Jeff Wayne's Musical Version of The War of the Worlds

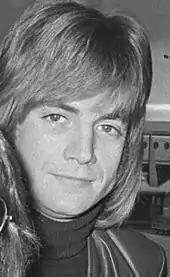

It was important for Wayne that the different voices on the album sounded "convincing and believable". Having become a good friend of Wayne's, David Essex is the voice of the artilleryman. He had previously starred in a production of the musical "Godspell", which also featured Julie Covington, who subsequently met Wayne and agreed to voice Beth. Although Wayne had not previously met the other voice actors: Thin Lizzy frontman Phil Lynott as Parson Nathaniel, Moody Blues vocalist Justin Hayward singing the Journalist's thoughts, and Manfred Mann's Earth Band guitarist and vocalist Chris Thompson as the Voice of Humanity, he was "thrilled" that they took part "because they each brought their own sort of magic, their style and performance and singing." Wayne had to convince the guest artists that they were the right performers for their role, and got them keen to carry out their parts. Wayne thought Hayward was the right singer for "Forever Autumn" and sent him a demo with the invitation to participate, but Hayward was unconvinced. He changed his mind when a "young lad" and employee of The Moody Blues' record shop in Cobham, heard the demo and told Hayward it was an ideal song for him. Lynott was on a Canadian tour with Thin Lizzy when it was time to record his parts, so Wayne organised for his vocals to be recorded there.